Hills, Iowa

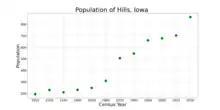
The population of Hills, Iowa from US census data

As of the census of 2020, there were 863 people, 403 households, and 244 families residing in the city. The population density was 1,151.5 inhabitants per square mile (444.6/km). There were 422 housing units at an average density of 563.1 per square mile (217.4/km). The racial makeup of the city was 87.3% White, 5.0% Black or African American, 0.0% Native American, 0.7% Asian, 0.0% Pacific Islander, 1.6% from other races and 5.4% from two or more races. Hispanic or Latino persons of any race comprised 5.8% of the population.